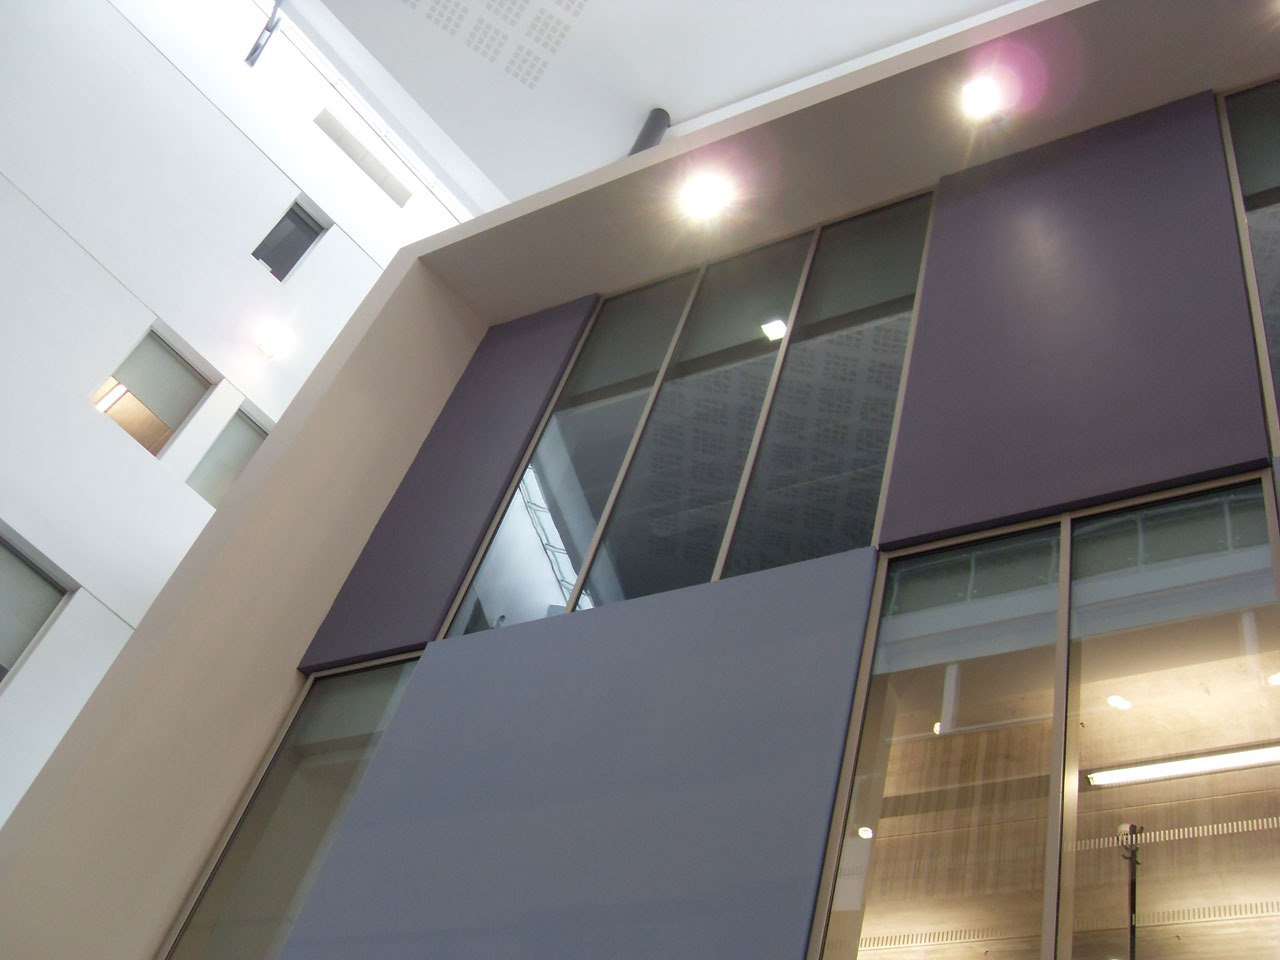
architecture, purple, glass, daytime, ceiling, office, facade, property, blue, spotlight, education, fluorescent, interior design, lights, design, windows, reflections, day, commercial building, college, headquarters, panels, daylighting, window covering